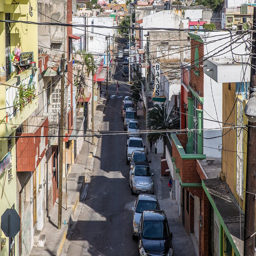
view from a very small hill in town .